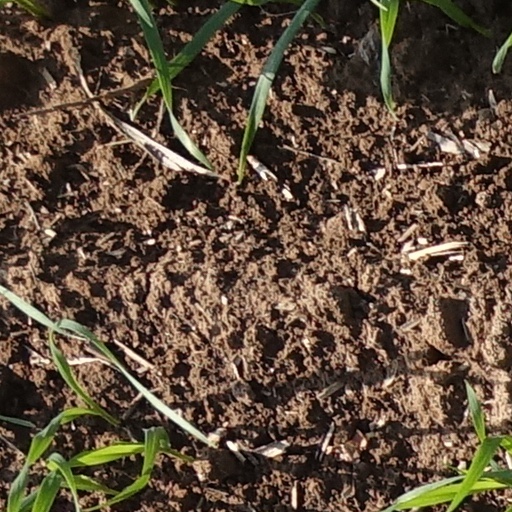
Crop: wheat